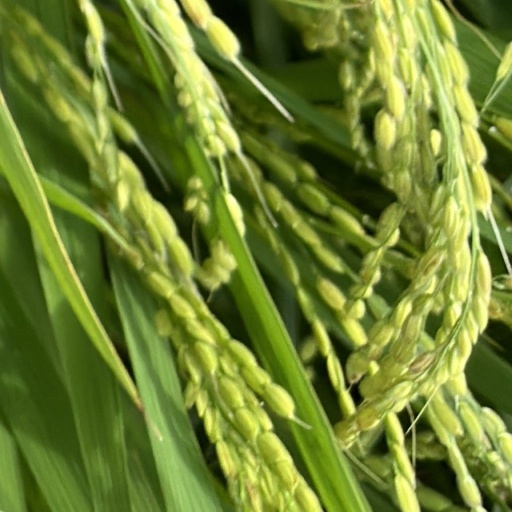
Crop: rice